Mitra dynasty (Mathura)

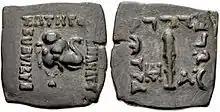
Coin of Menander I with elephant and Heraklian club.

From numismatic, literary and epigraphic evidence, it seems that the Indo-Greeks had control over Mathura at some time, especially during the rule of Menander I (165–135 BCE). The control of Mathura seems to have continued for some time under the successors of Menander, with Strato I, Antimachus and Apollodotus II, where they were facing the territory of the Sungas. Coins of Menander and Strato can be found in the area of Mathura, and Ptolemy records Menander as having ruled as far as Mathura (Μόδουρα) in Book VII, I, 47 of his Geographia. An inscription in Mathura discovered in 1988 mentions "The last day of year 116 of Yavana hegemony ("Yavanarajya")", also attesting presence of the Indo-Greeks in the 2nd century BCE. The inscription would date to the 116th year of the Yavana era (thought to start in 186–185 BCE) which would give it a date of 70 or 69 BCE. The Yavanarajya inscription reads: